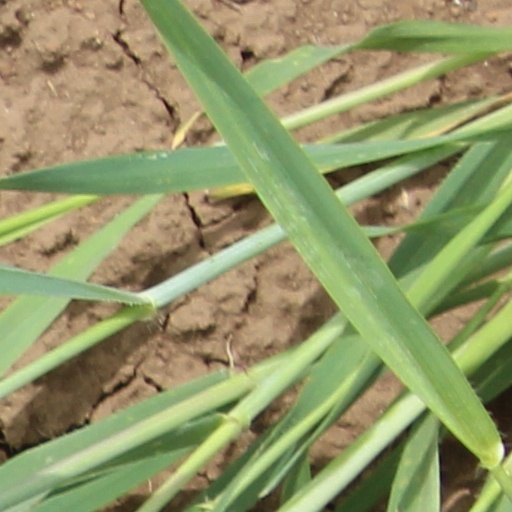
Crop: wheat